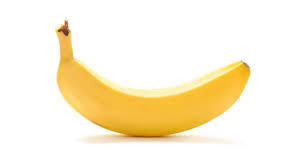
Label: Banana